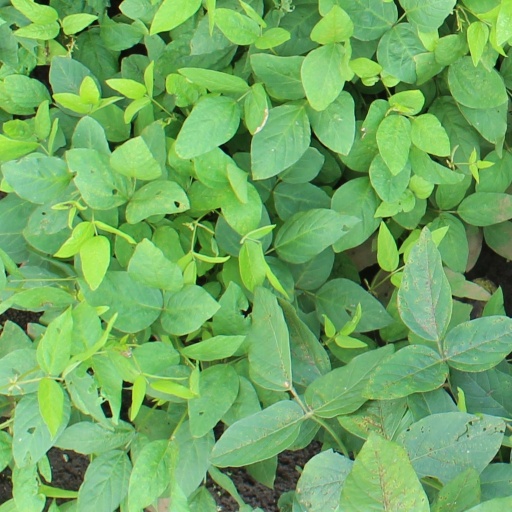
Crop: soybean